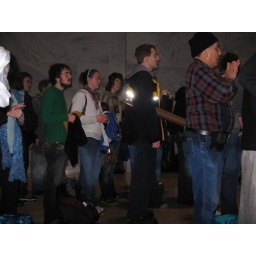
Crowd watches as people are arrested in the Hart Senate office building